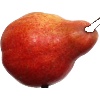
Label: red_pear